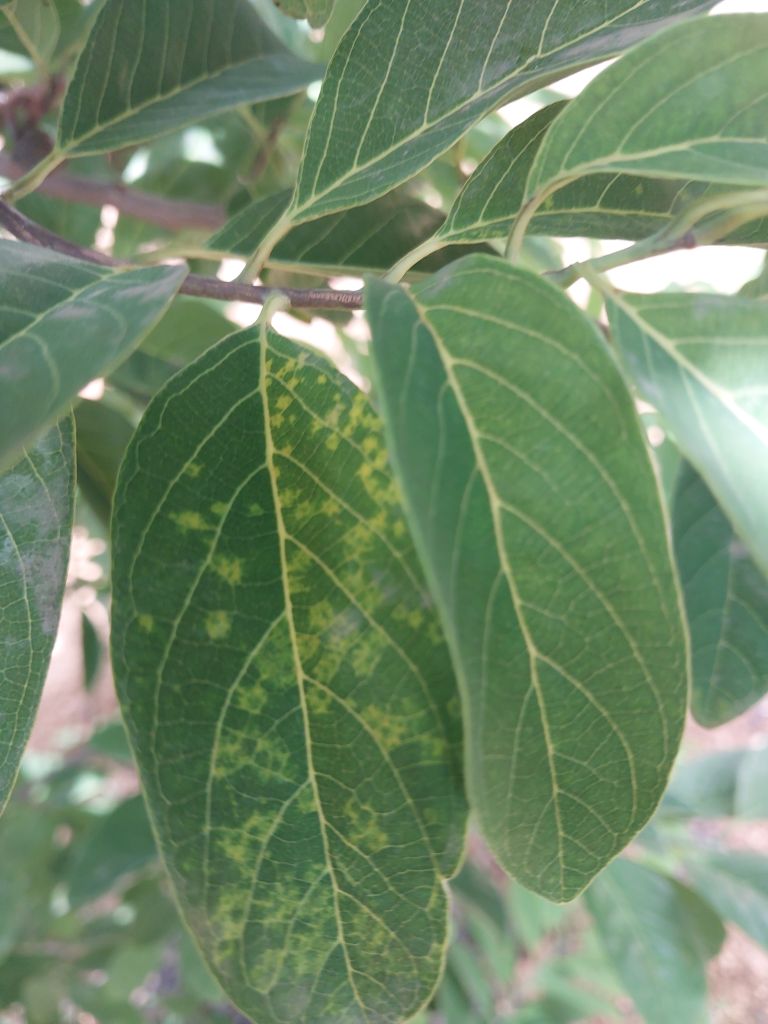
Disease label: Leaf spot on Leaves